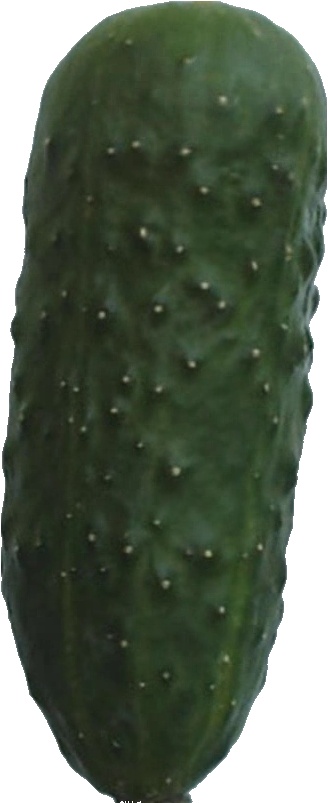
Label: cucumber_1